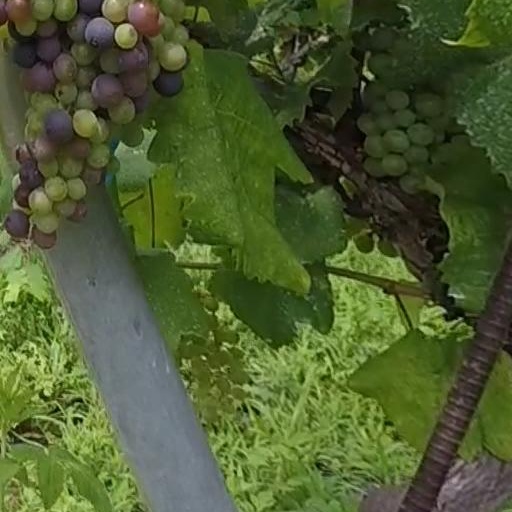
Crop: grape